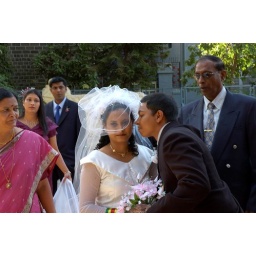
Melvyn welcomed Vilma by presenting her the bouquet of flowers and a kiss on her cheek.